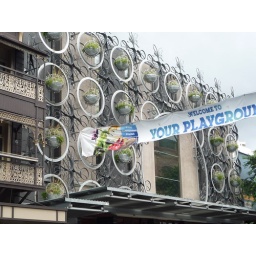
water fall in the wall of this building